Oregon Ducks football venues

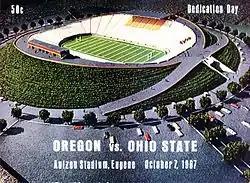
Autzen Stadium, 1967 program cover

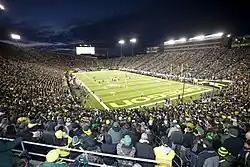
Autzen Stadium, 2011

The need for a larger stadium in Eugene was recognized by UO Athletic Director Leo Harris in the late 1950s, and Harris persuaded Oregon's administration to purchase property in Eugene's North Bank Park, about a mile north of the campus, for construction of a stadium. Autzen Stadium was completed in 1967. The field at Autzen was constructed to support natural grass, but the field surface stood below ground level, and Autzen had many of the same drainage issues as its predecessors. The grass was replaced with artificial turf in 1969.